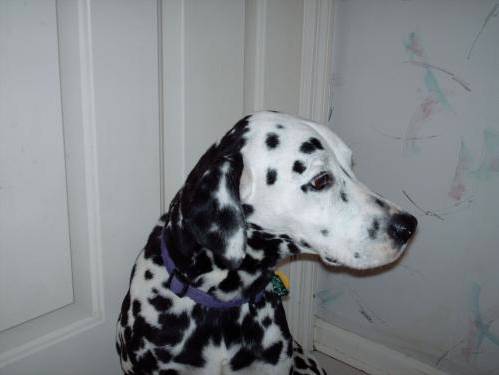
Label: dogs